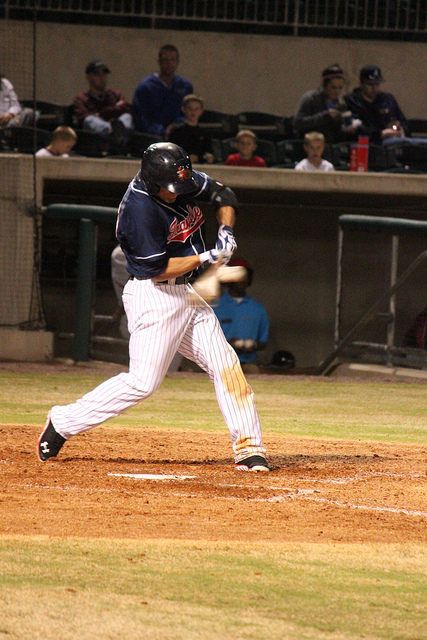
khán giả đang theo dõi một trận thi đấu bóng chày nam ở trên sân